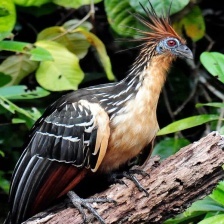
Species: HOATZIN
Scientific name: OPHISTHOCOMUS HOAZIN